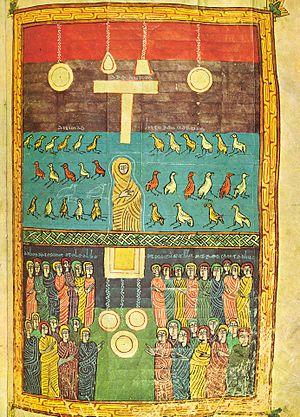
Les Beatus sont des manuscrits ibériques des Xᵉ siècle, XIᵉ siècle et XIIe siècles, plus ou moins abondamment enluminés, où sont copiés notamment les Commentaires de l'Apocalypse rédigés au VIIIᵉ siècle par le moine Beatus de Liébana. Pour bien comprendre l'importance capitale qu'a pu avoir cet ouvrage, il est indispensable d'en connaître le contexte historique de façon détaillée, ainsi que le contenu et l'interprétation qui en fut faite.